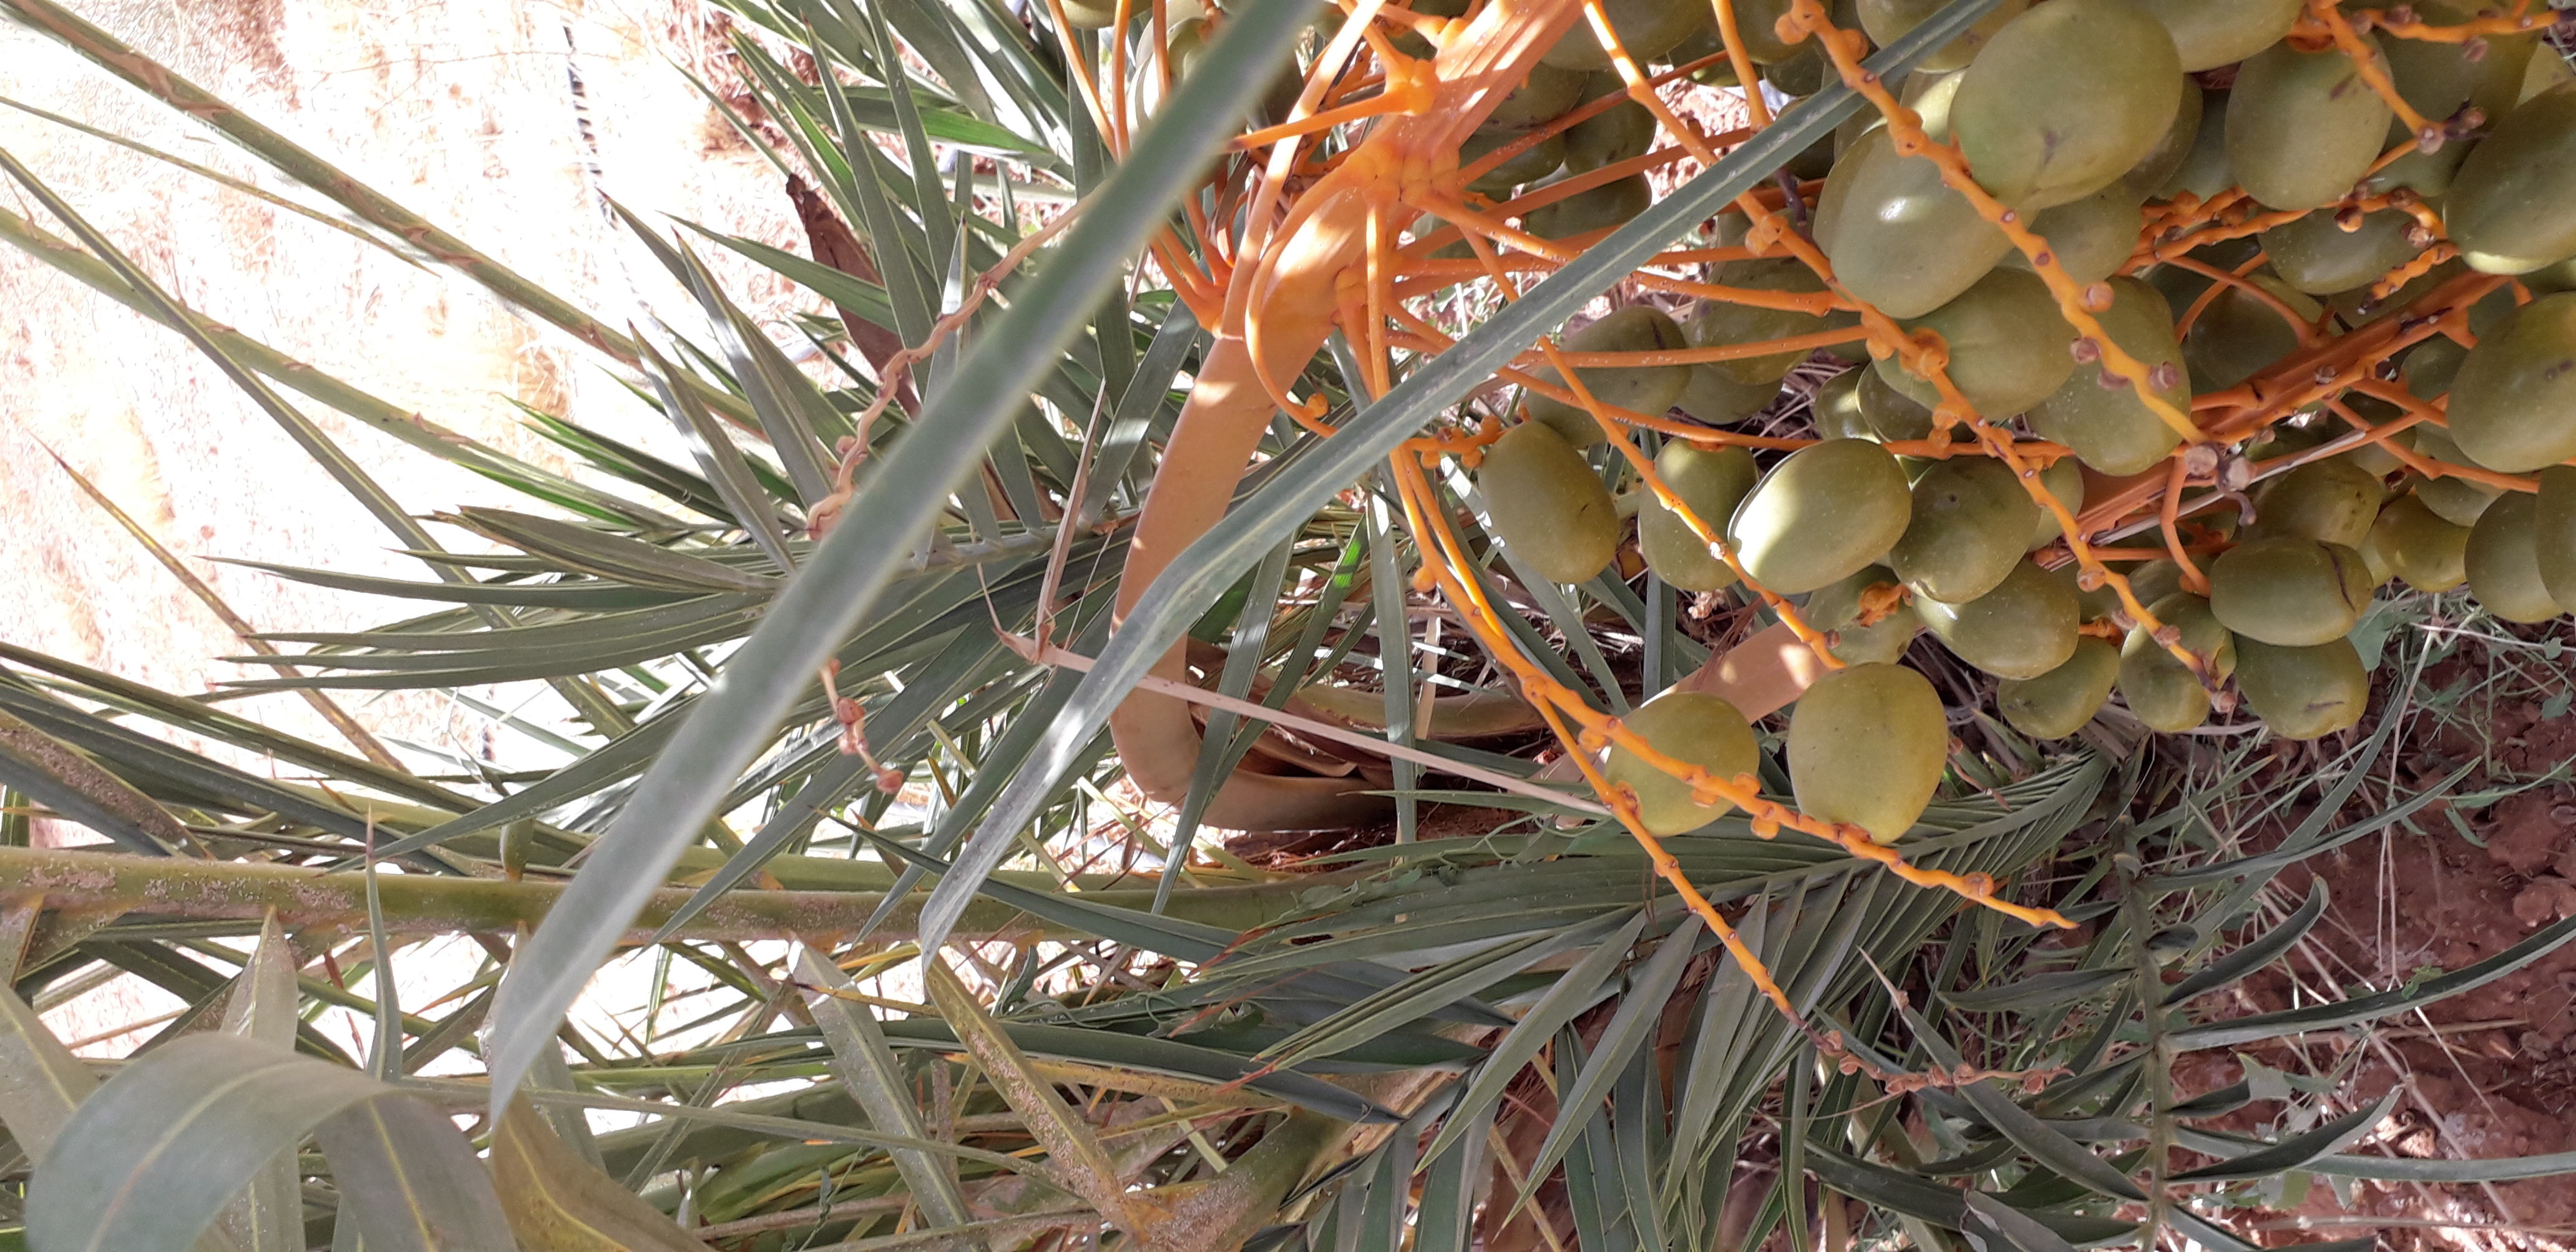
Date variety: Boufagous